Pete Robertson

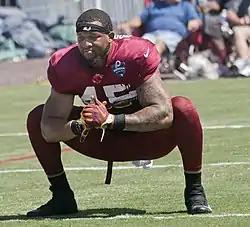
Robertson during Redskins training camp in 2017.

After his release from Seattle, Robertson struggled to find another opportunity in football and took a job working overnight shifts at UPS to support his newborn daughter. He eventually landed a workout with the Washington Redskins, and on January 6, 2017, Robertson signed a reserve/future contract with the Redskins. He was waived by the Redskins on September 2, 2017, and was signed to the practice squad the next day. He was promoted to the active roster on November 21, 2017. He was waived by the Redskins on December 4, 2017, and re-signed to the practice squad. He was promoted again to the active roster on December 12, 2017.